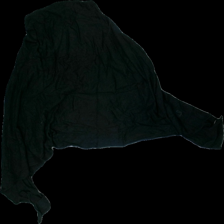
View: back
Type: Sweater
Category: Ladies
Brand: Lager 157
Colors: Black
Material: 100% viscose
Cut: Regular
Season: All
Damage location: bottom left
Damage 2 location: middle center
Damage 3 location: top center
Price range: <50
Recommended usage: Export
Description: svart poncho, nopprig